Brendan Jones (radio personality)

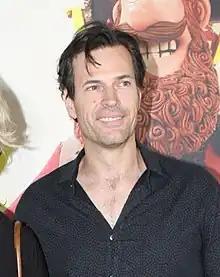
Jones in 2012

Brendan Jones (born 3 April 1968) is an Australian radio presenter, actor, media personality and motorcycling enthusiast.